Hong Kong West Kowloon station

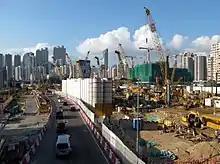
Construction site in 2011

The station serves both 16-car long-haul trains and shorter 8-car short-haul regional trains. As of July 2025, the station uses only 10 tracks (6 long-haul and 4 short-haul) with 14 platforms (6 long-haul and 4 short-haul) consisting of 5 island platforms and 4 side platforms. However, the station was designed with 15 tracks (9 long-haul and 6 short-haul) with 21 platforms (9 long-haul and 12 short-haul) using 9 island platforms and 3 side platforms for full operations.